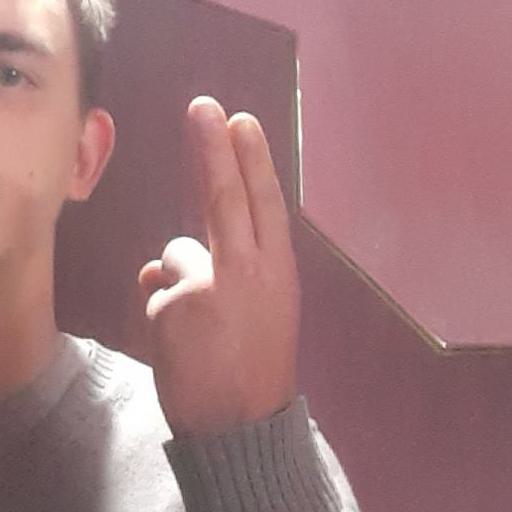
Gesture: two_up_inverted